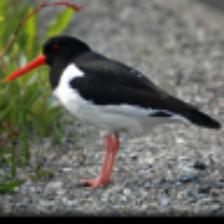
Label: NonHuman